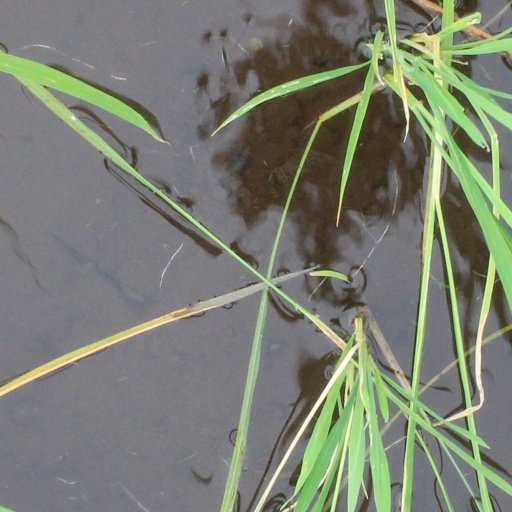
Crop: rice